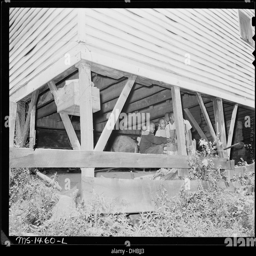
children play beneath the house where the family lives .